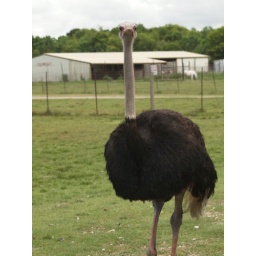
Alvin Texas bayou wildlife park animals and birds run or Roam freely in a natural habitat 2008 Zoo